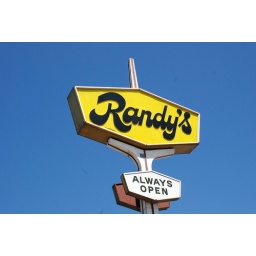
Randy's diner sign against the blue sky